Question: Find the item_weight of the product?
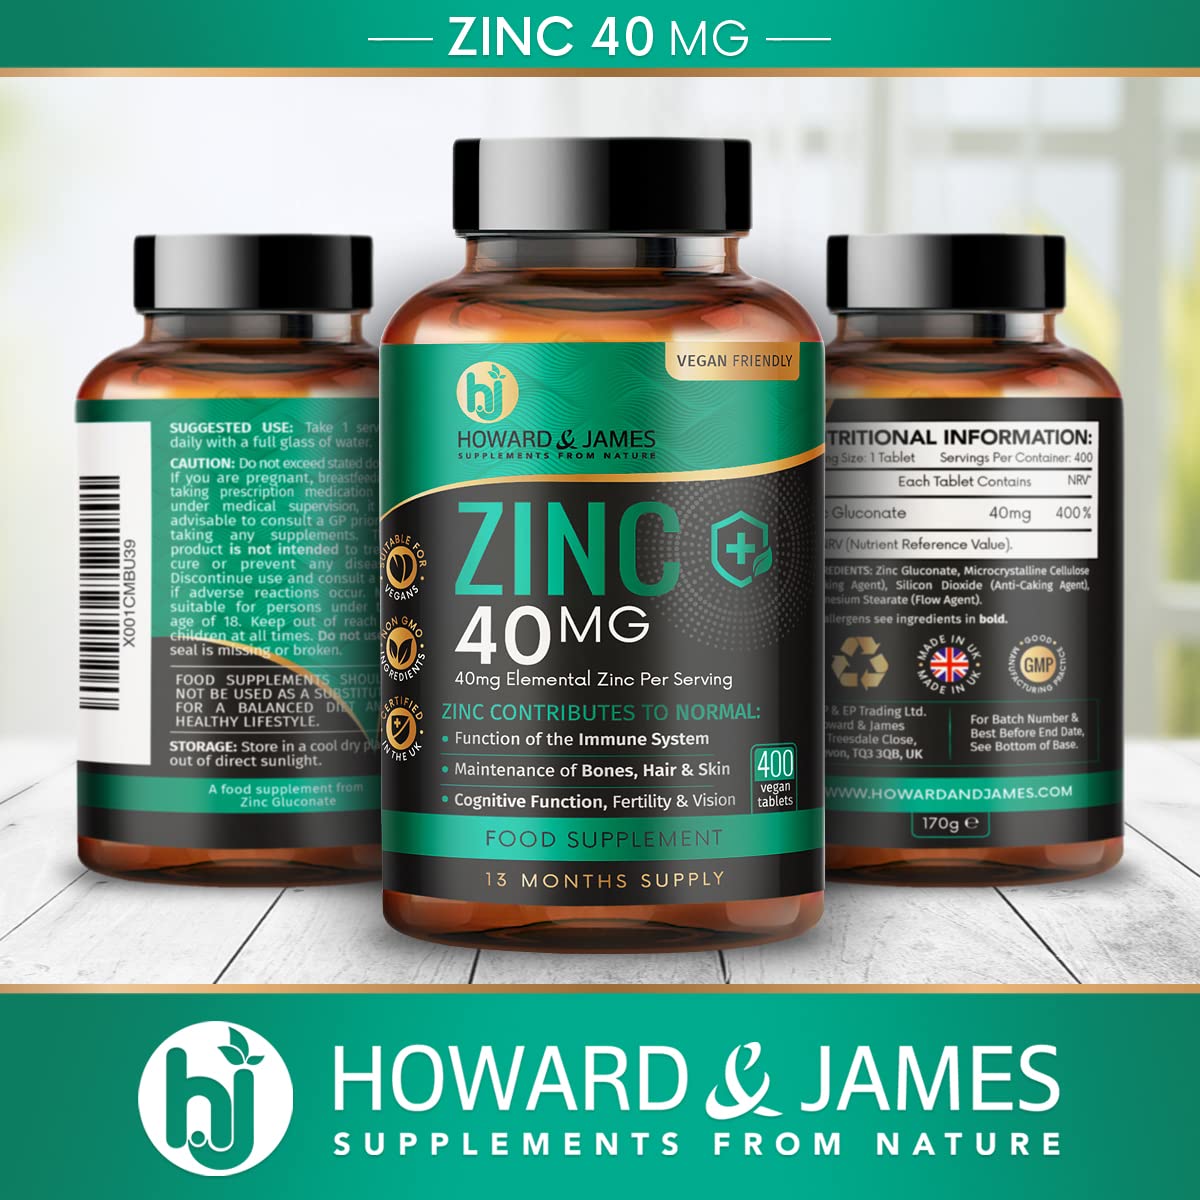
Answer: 40.0 milligram